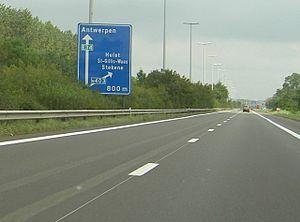
Route européenne 34 au niveau de Hulst en Belgique
L'autoroute belge A11 est une autoroute qui, à terme, doit relier le Ring d'Anvers à la nationale 32 au nord de Bruges.
Le réseau autoroutier belge est très développé et bénéficie de la deuxième plus forte densité en Europe, la Belgique n'étant devancée que de peu par les Pays-Bas. Sa longueur totale est de 1 763 kilomètres.
La route européenne 34 est une route reliant Knokke à Bad Oeynhausen.